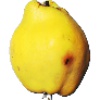
Label: quince